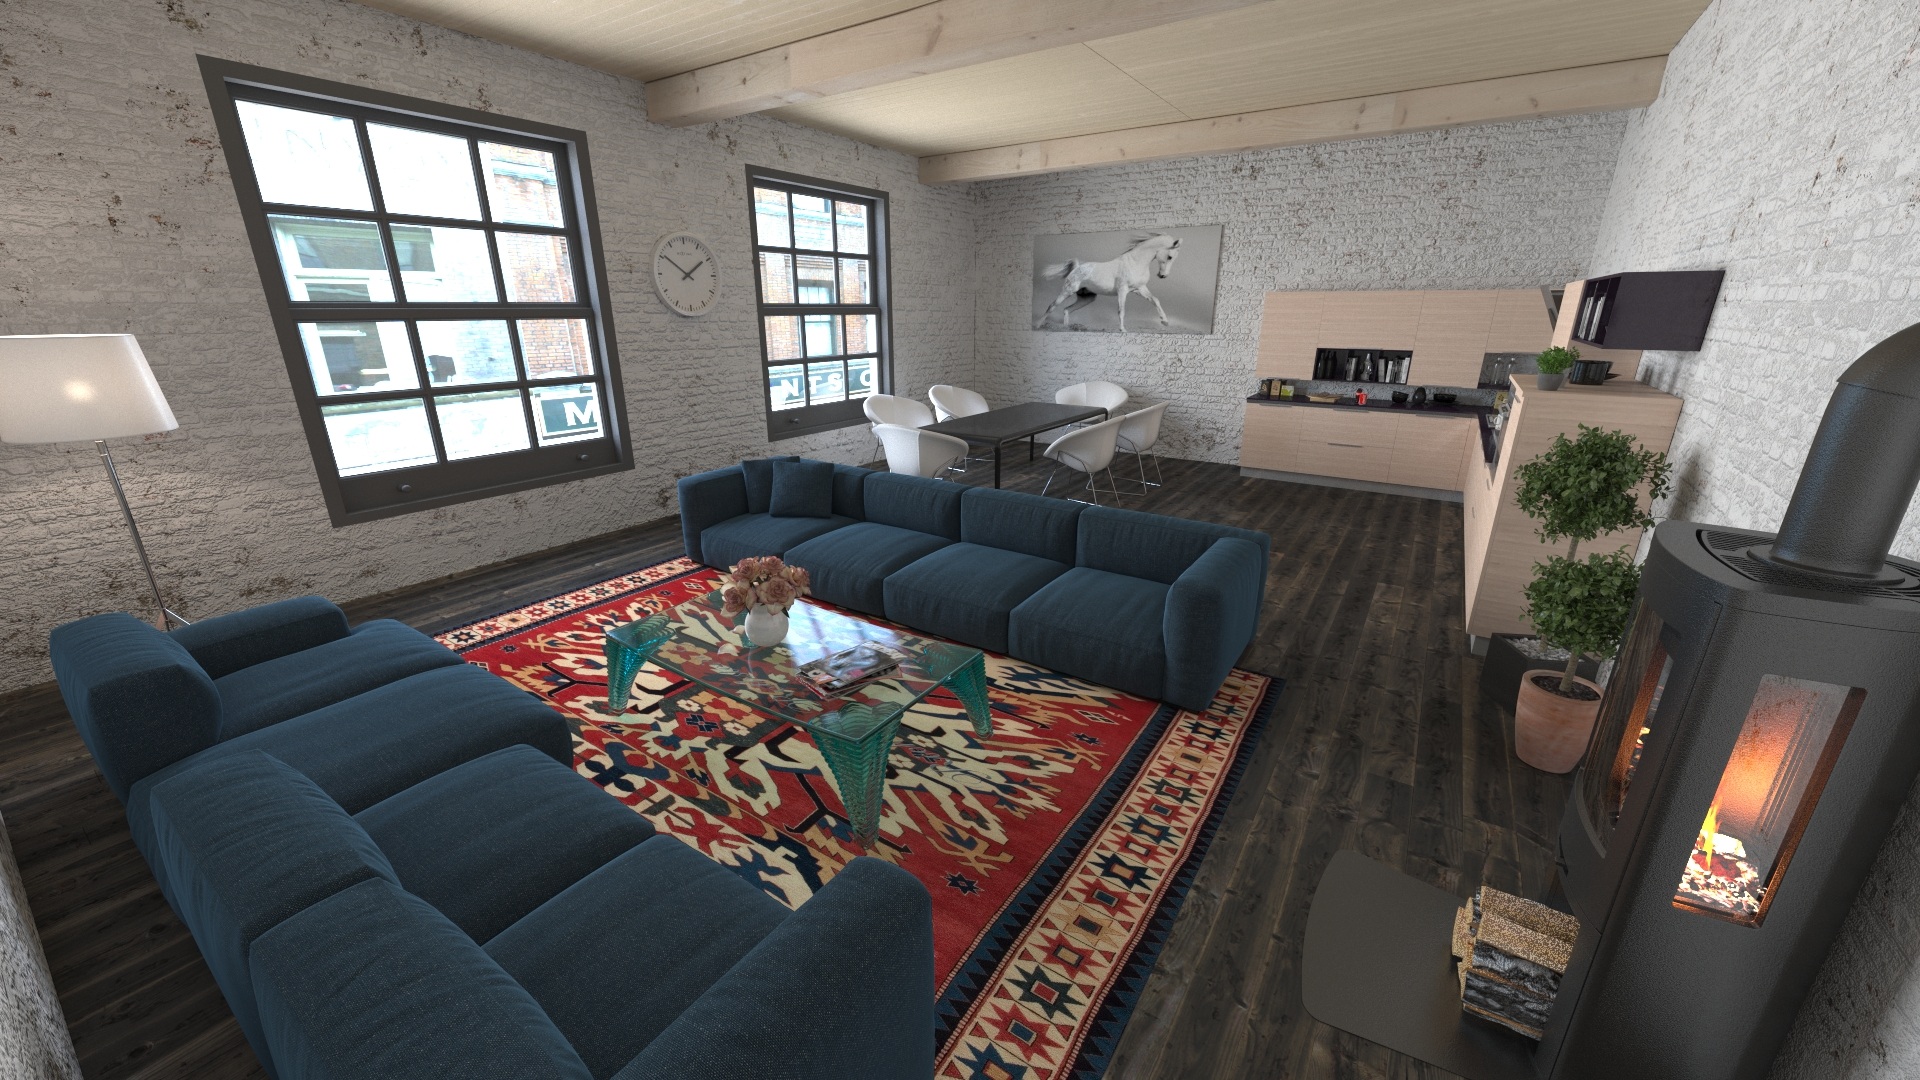
home, decoration, cottage, property, living room, room, apartment, interior design, design, estate, suite, condominium, real estate